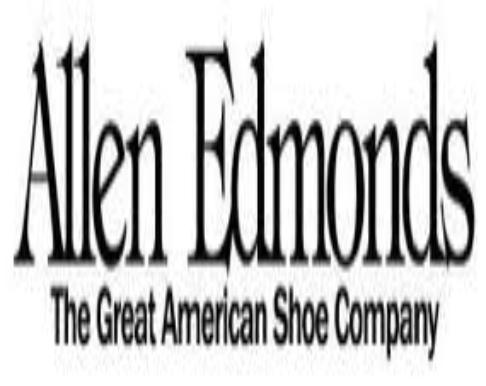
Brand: Allen Edmonds
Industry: Clothes